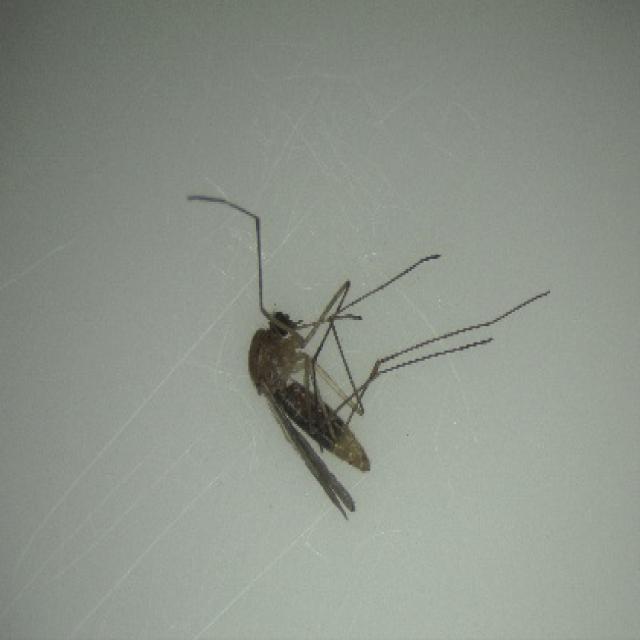
Species: culex_pipiens